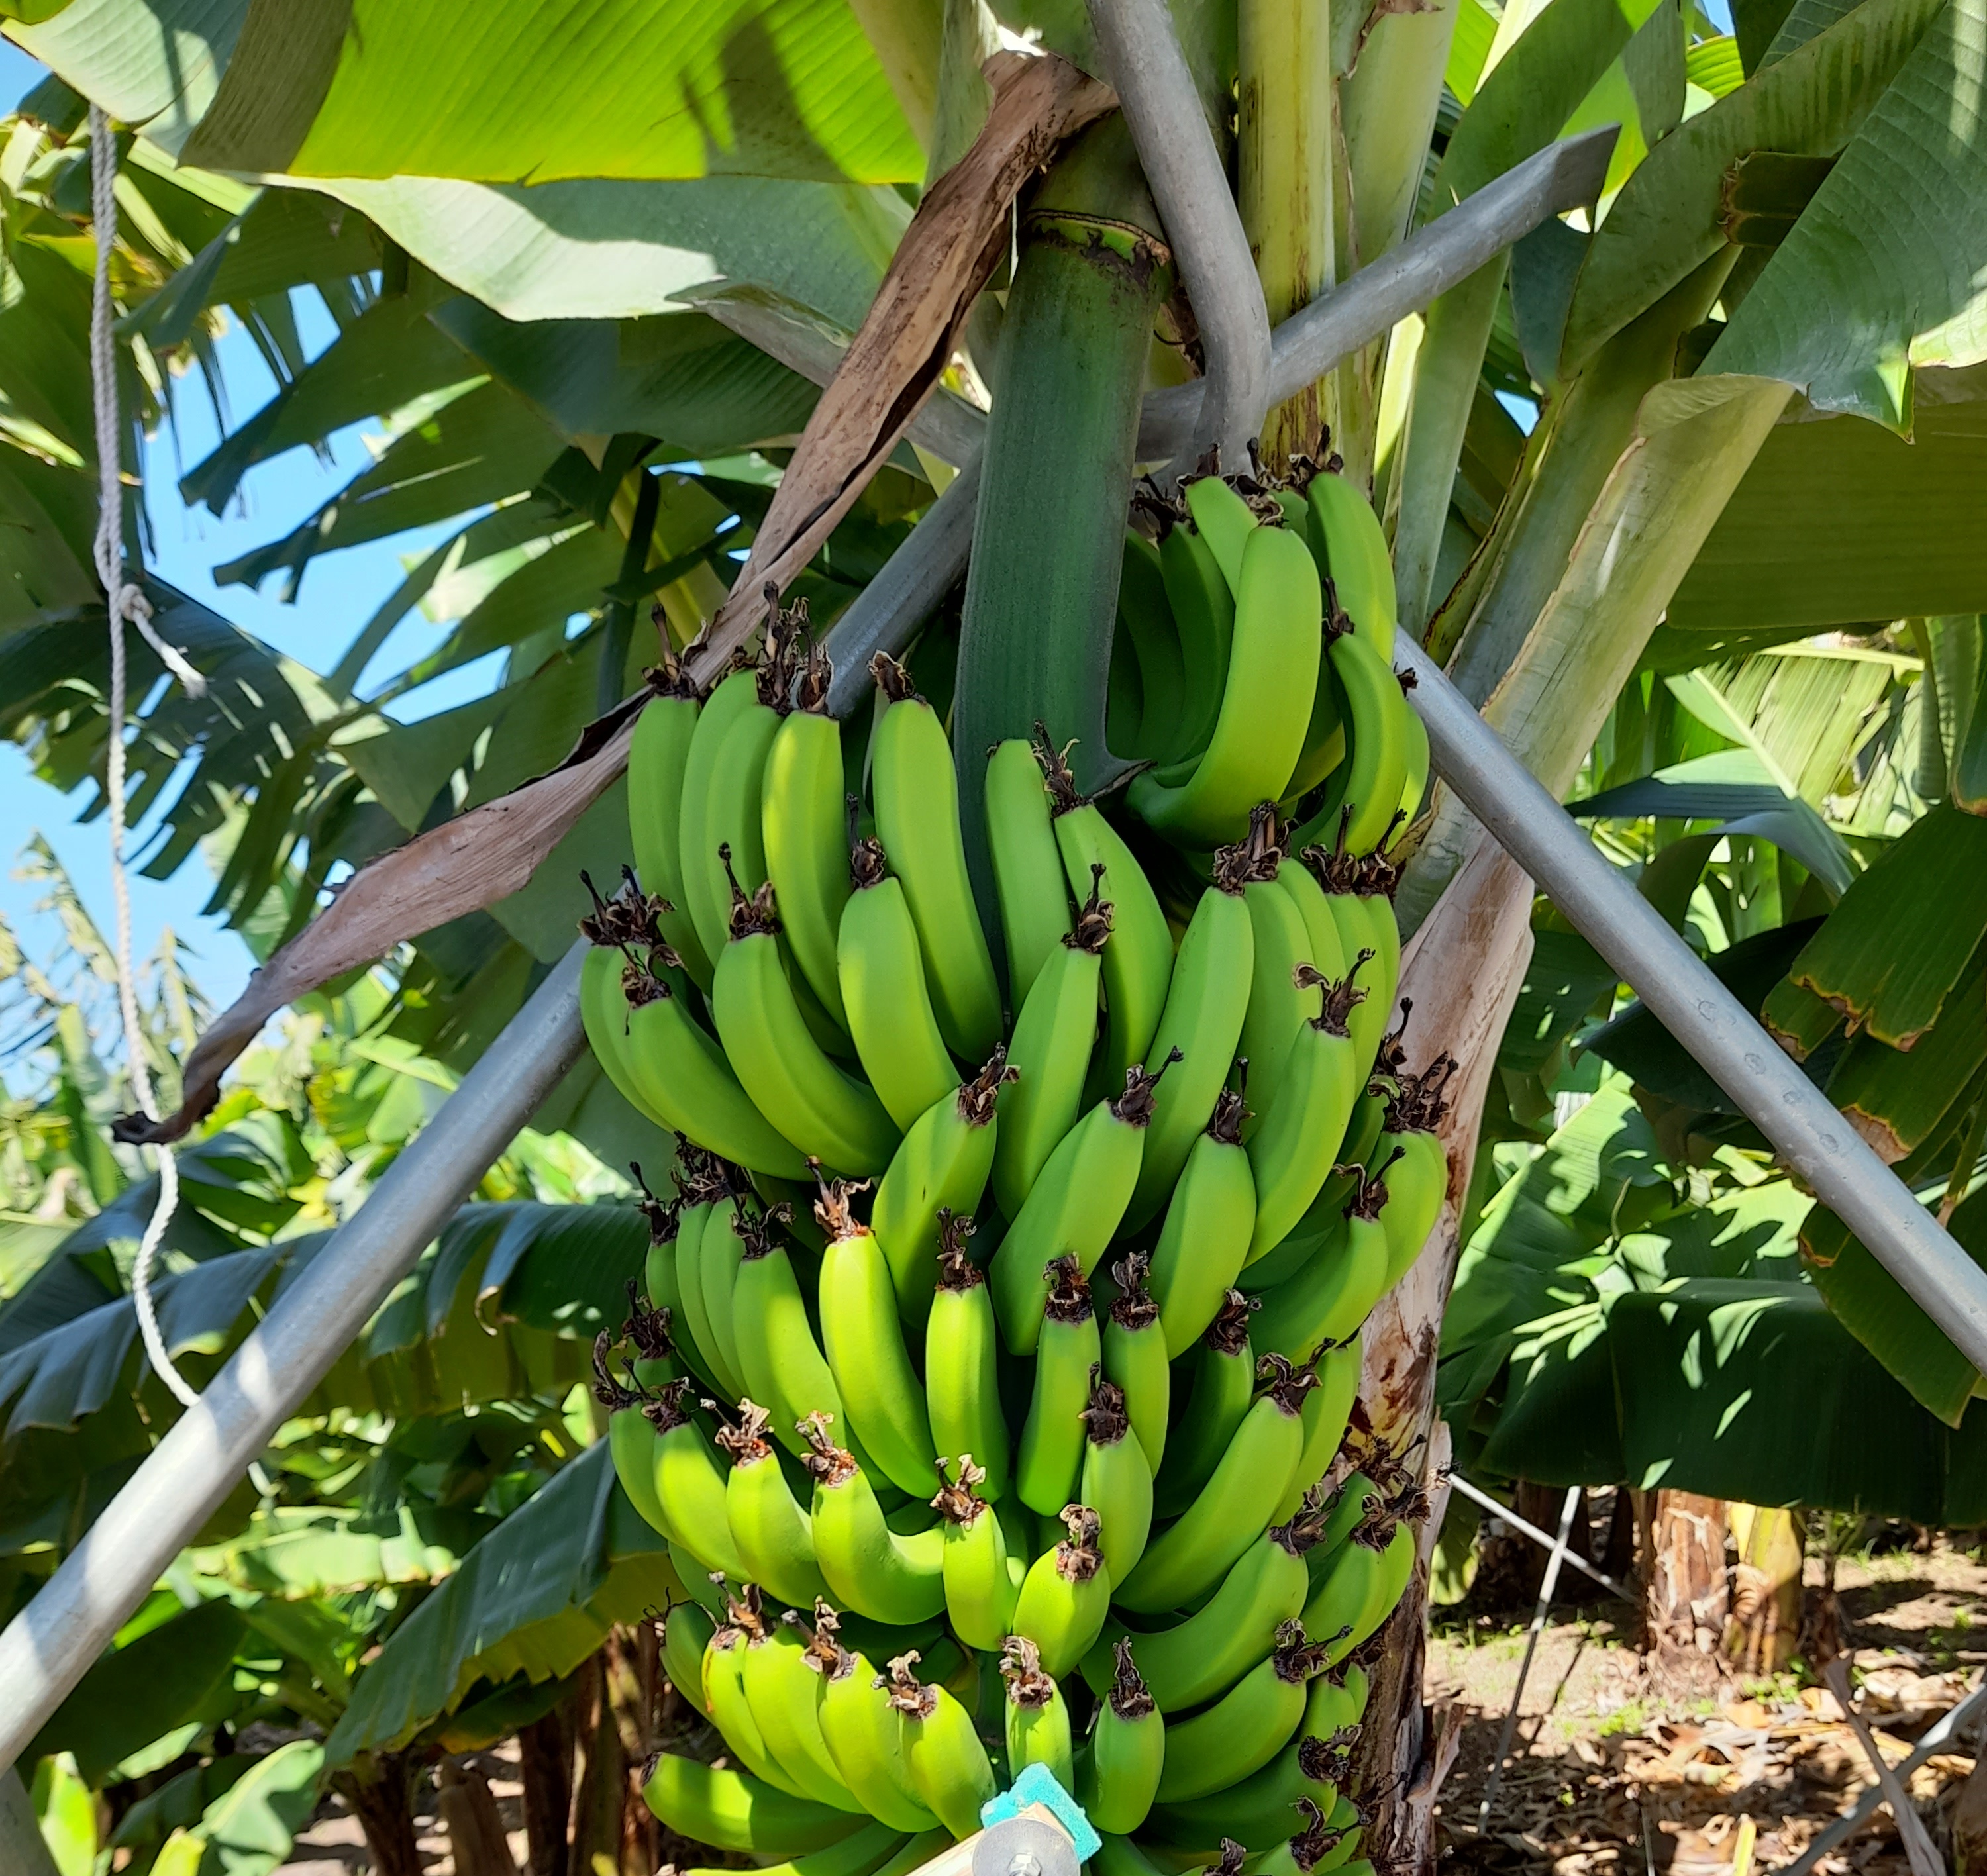
Label: Keep